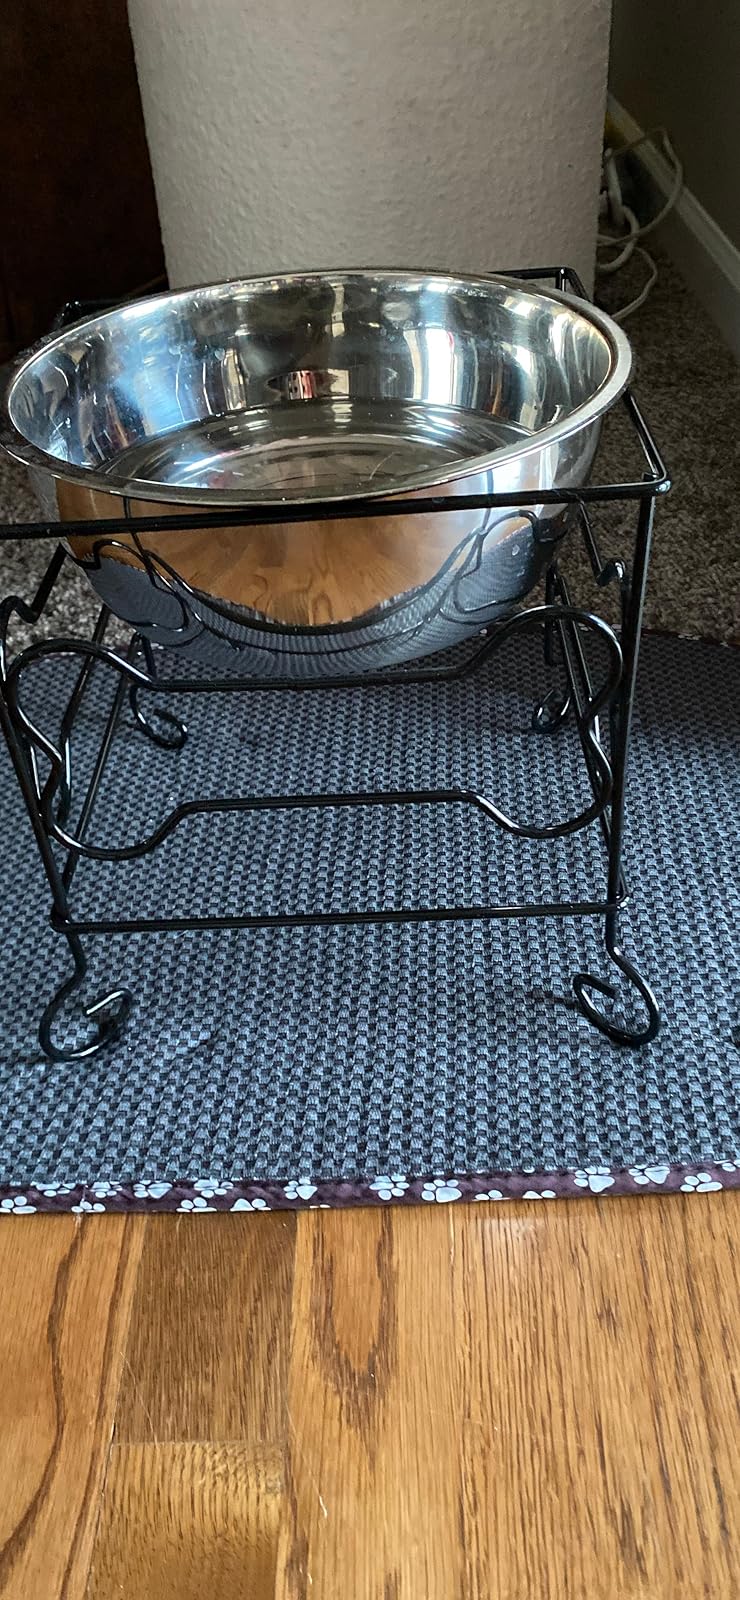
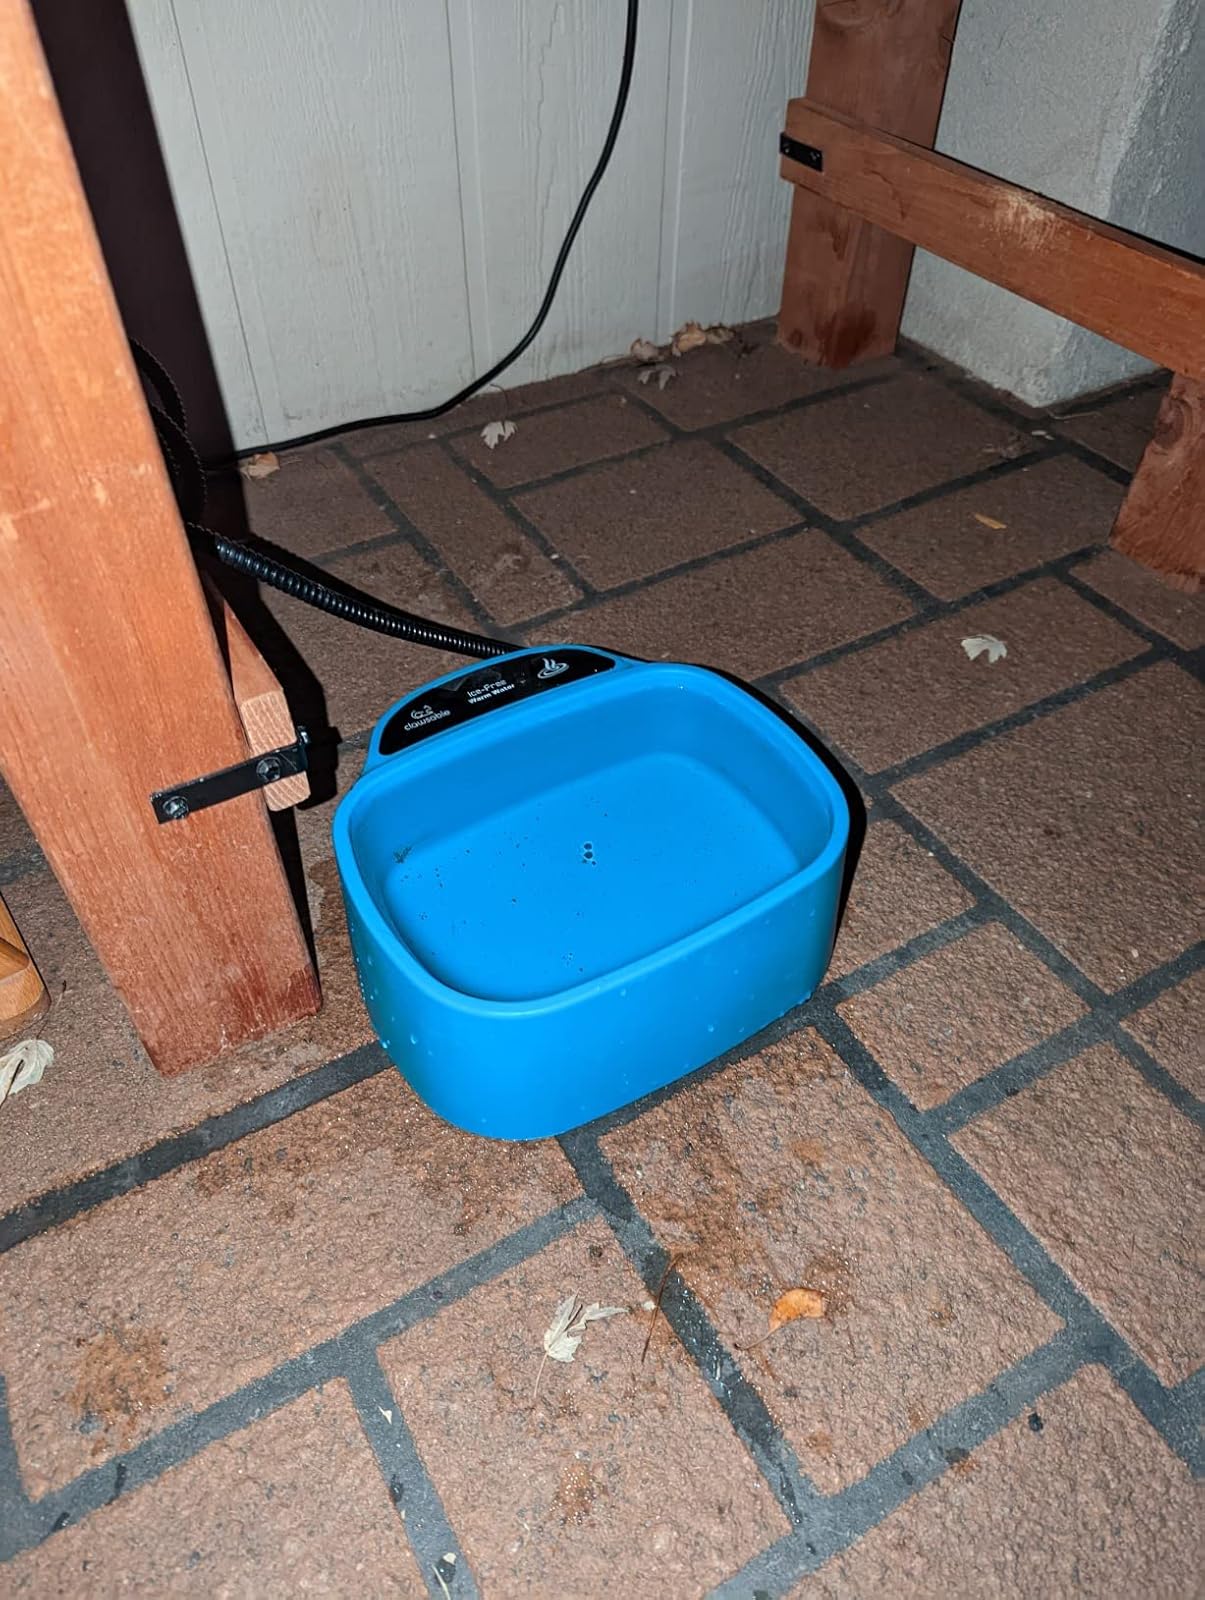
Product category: items_bowl
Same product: no